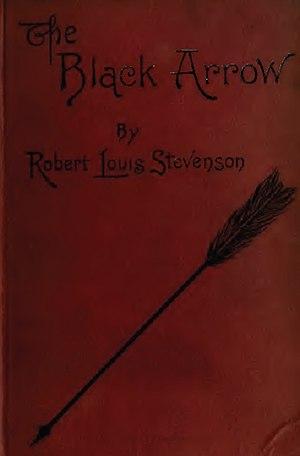
La Flèche noire est un roman d'aventures de Robert Louis Stevenson. Paru en feuilleton dans le magazine pour adolescents Young Folks du 30 juin au 20 octobre 1886, il est édité en volume aux Éditions Scribner en 1888.